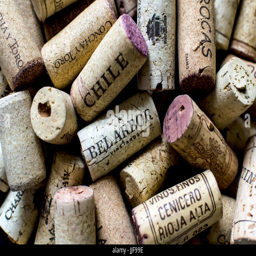
used corks in a pile , from various wine bottles